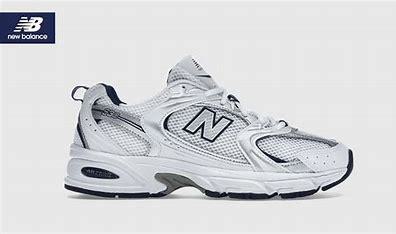
Brand: New
Model: Balance New Balance 530 Marathon